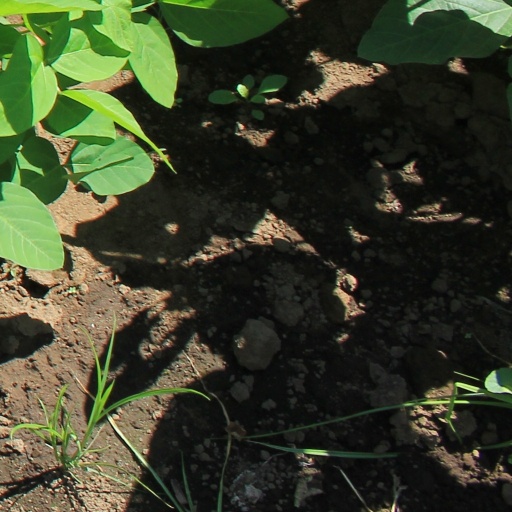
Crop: soybean